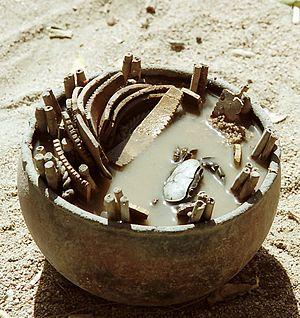
Un pot de divination de crabe à Kapsiki. Éclats de calebasse. 2005. Version couleur de la photographie en noir et blanc Figure 4, p. 194 dans Walter E.A. van Beek et Philip M. Peek (éd.): Reviewing reality. Dynamics of African divination, Lit Verlag Wien, 2013. Genre crabe Sudanonautes? Espèce Sudanonautes africanus (crabe de rivière africain)?
Les Kapsiki forment un groupe ethnique d'Afrique de l'Ouest établi principalement au Cameroun dans la région de l’Extrême-Nord dans les monts Mandara. Quelques milliers d'entre eux vivent également de l'autre côté de la frontière au Nigeria. Les Kapsiki sont considérés comme faisant partie des Kirdis, un ensemble de peuples désignés par leurs voisins comme « païens » du fait de leur résistance à l'islamisation durant le djihad peul de Modibbo Adama.